Microfossil

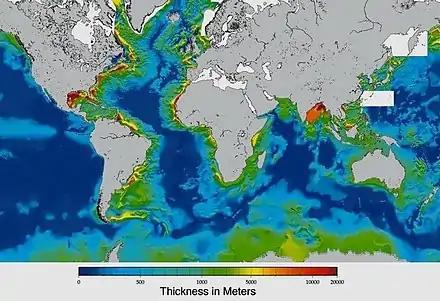

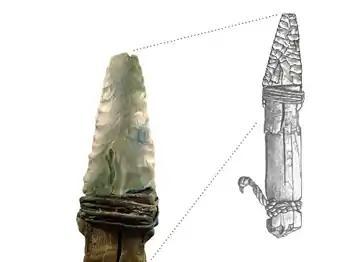
Stone dagger of Ötzi the Iceman who lived during the Copper Age. The blade is made of chert containing radiolarians, calcispheres, calpionellids and a few sponge spicules. The presence of calpionellids, which are extinct, was used to date this dagger.

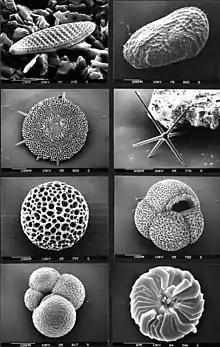

The study of microfossils is called micropaleontology. In micropaleontology, what would otherwise be distinct categories are grouped together based solely on their size, including microscopic organisms and minute parts of larger organisms. Numerous sediments have microfossils, which serve as significant biostratigraphic, paleoenvironmental, and paleoceanographic markers. Their widespread presence around the world and physical toughness makes microfossils important for biostratigraphy, while the manner in which they have reacted to environmental changes makes them helpful when reconstructing past environments.